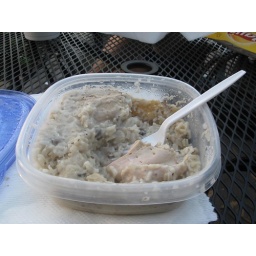
Lunch! Leftover chicken thighs cooked in cream of mushroom soup, smothered over white rice. Delicious.